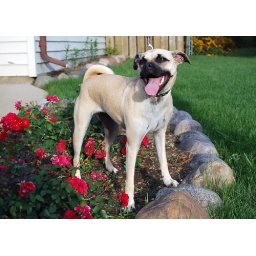
big smile standing in roses